A Lad an' a Lamp

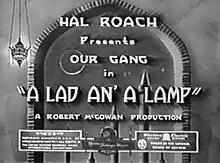

A Lad an' a Lamp is a 1932 "Our Gang" short comedy film directed by Robert F. McGowan. It was the 119th "Our Gang" short to be released. The film has been criticized as containing racist humor.